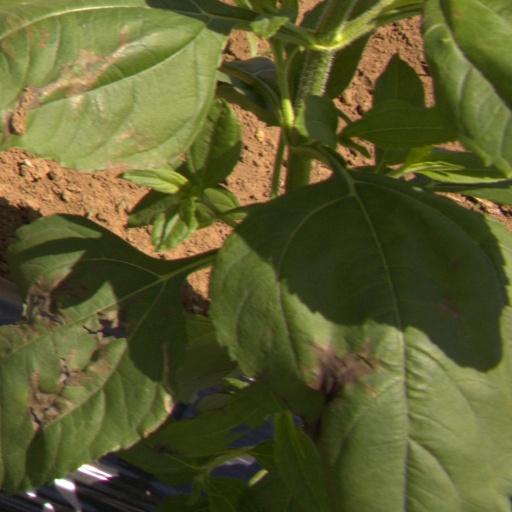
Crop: Jerusalem artichoke